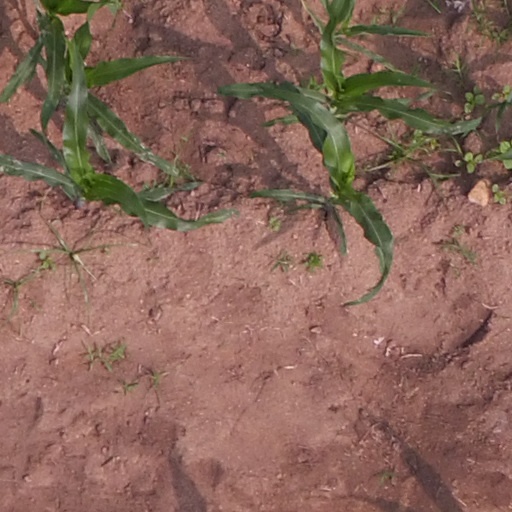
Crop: maize; corn